Azzurra

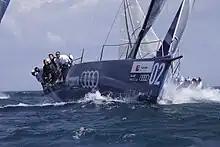

Funded by business magnate Aga Khan IV and industrialist Gianni Agnelli, and managed by businessman Luca Cordero di Montezemolo, Azzurra began to compete in 1982. They competed in the 1983 Louis Vuitton Cup in Newport with "Azzurra" (I–4), but were not able to advance to the 1983 America's Cup. Aircraft manufacturer Ambrosini was involved in the construction of the yachts. Skippered by Cino Ricci and with Mauro Pelaschier at the helm, the original Azzurra team won 24 of 49 races and developed a large and loyal following in Italy.